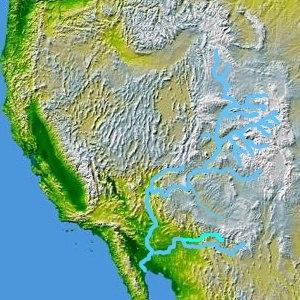
La rivière Salée, en nahuatl Onk Akimel, en anglais Salt River, en espagnol Rio Salado, est un affluent de la Gila, long de 322 km, dans l'Arizona central dans les États-Unis, donc un sous-affluent du Colorado.